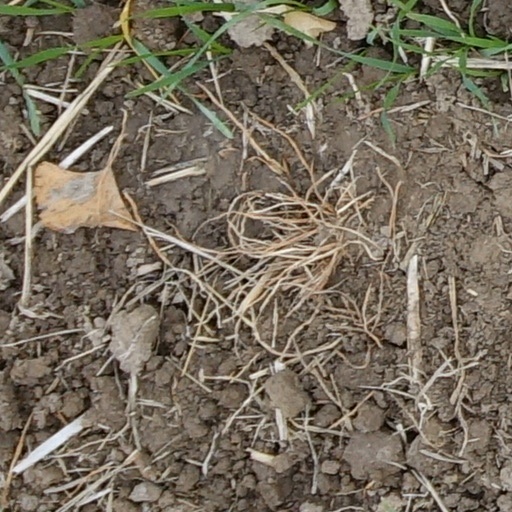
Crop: wheat